Robert the Devil (horse)

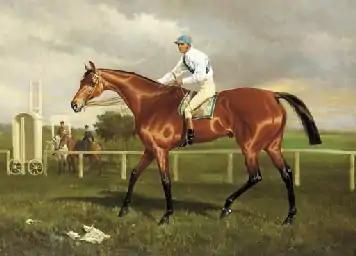
Robert the Devil by Alfred F. de Prades

Robert the Devil (1877–1889) was a British Thoroughbred racehorse and sire. In a career that lasted from 1879 to 1881 he ran fourteen times and won ten races. He was the leading three-year-old colt in Europe in 1880 when his wins included the Grand Prix de Paris in France and the St Leger and the Cesarewitch in England. He had a notable rivalry with the Duke of Westminster's colt Bend Or, winning three of their five racecourse meetings. Robert the Devil was regarded by contemporary observers as one of the greatest horses of the 19th century. He had limited success at stud and died in 1889.